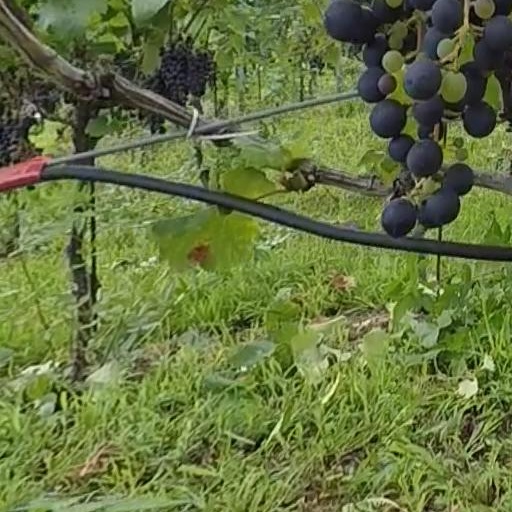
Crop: grape